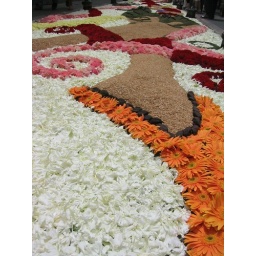
street flower display in sitges